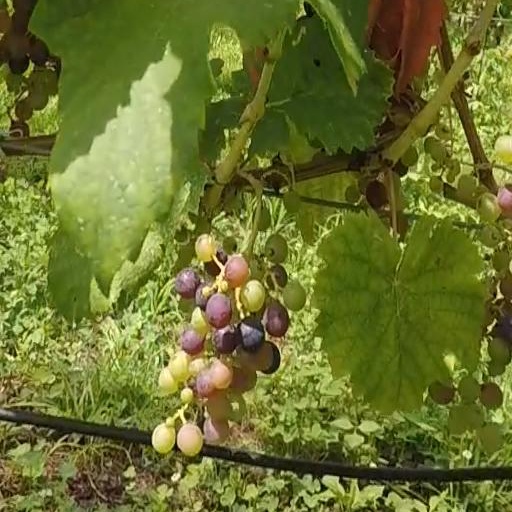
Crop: grape